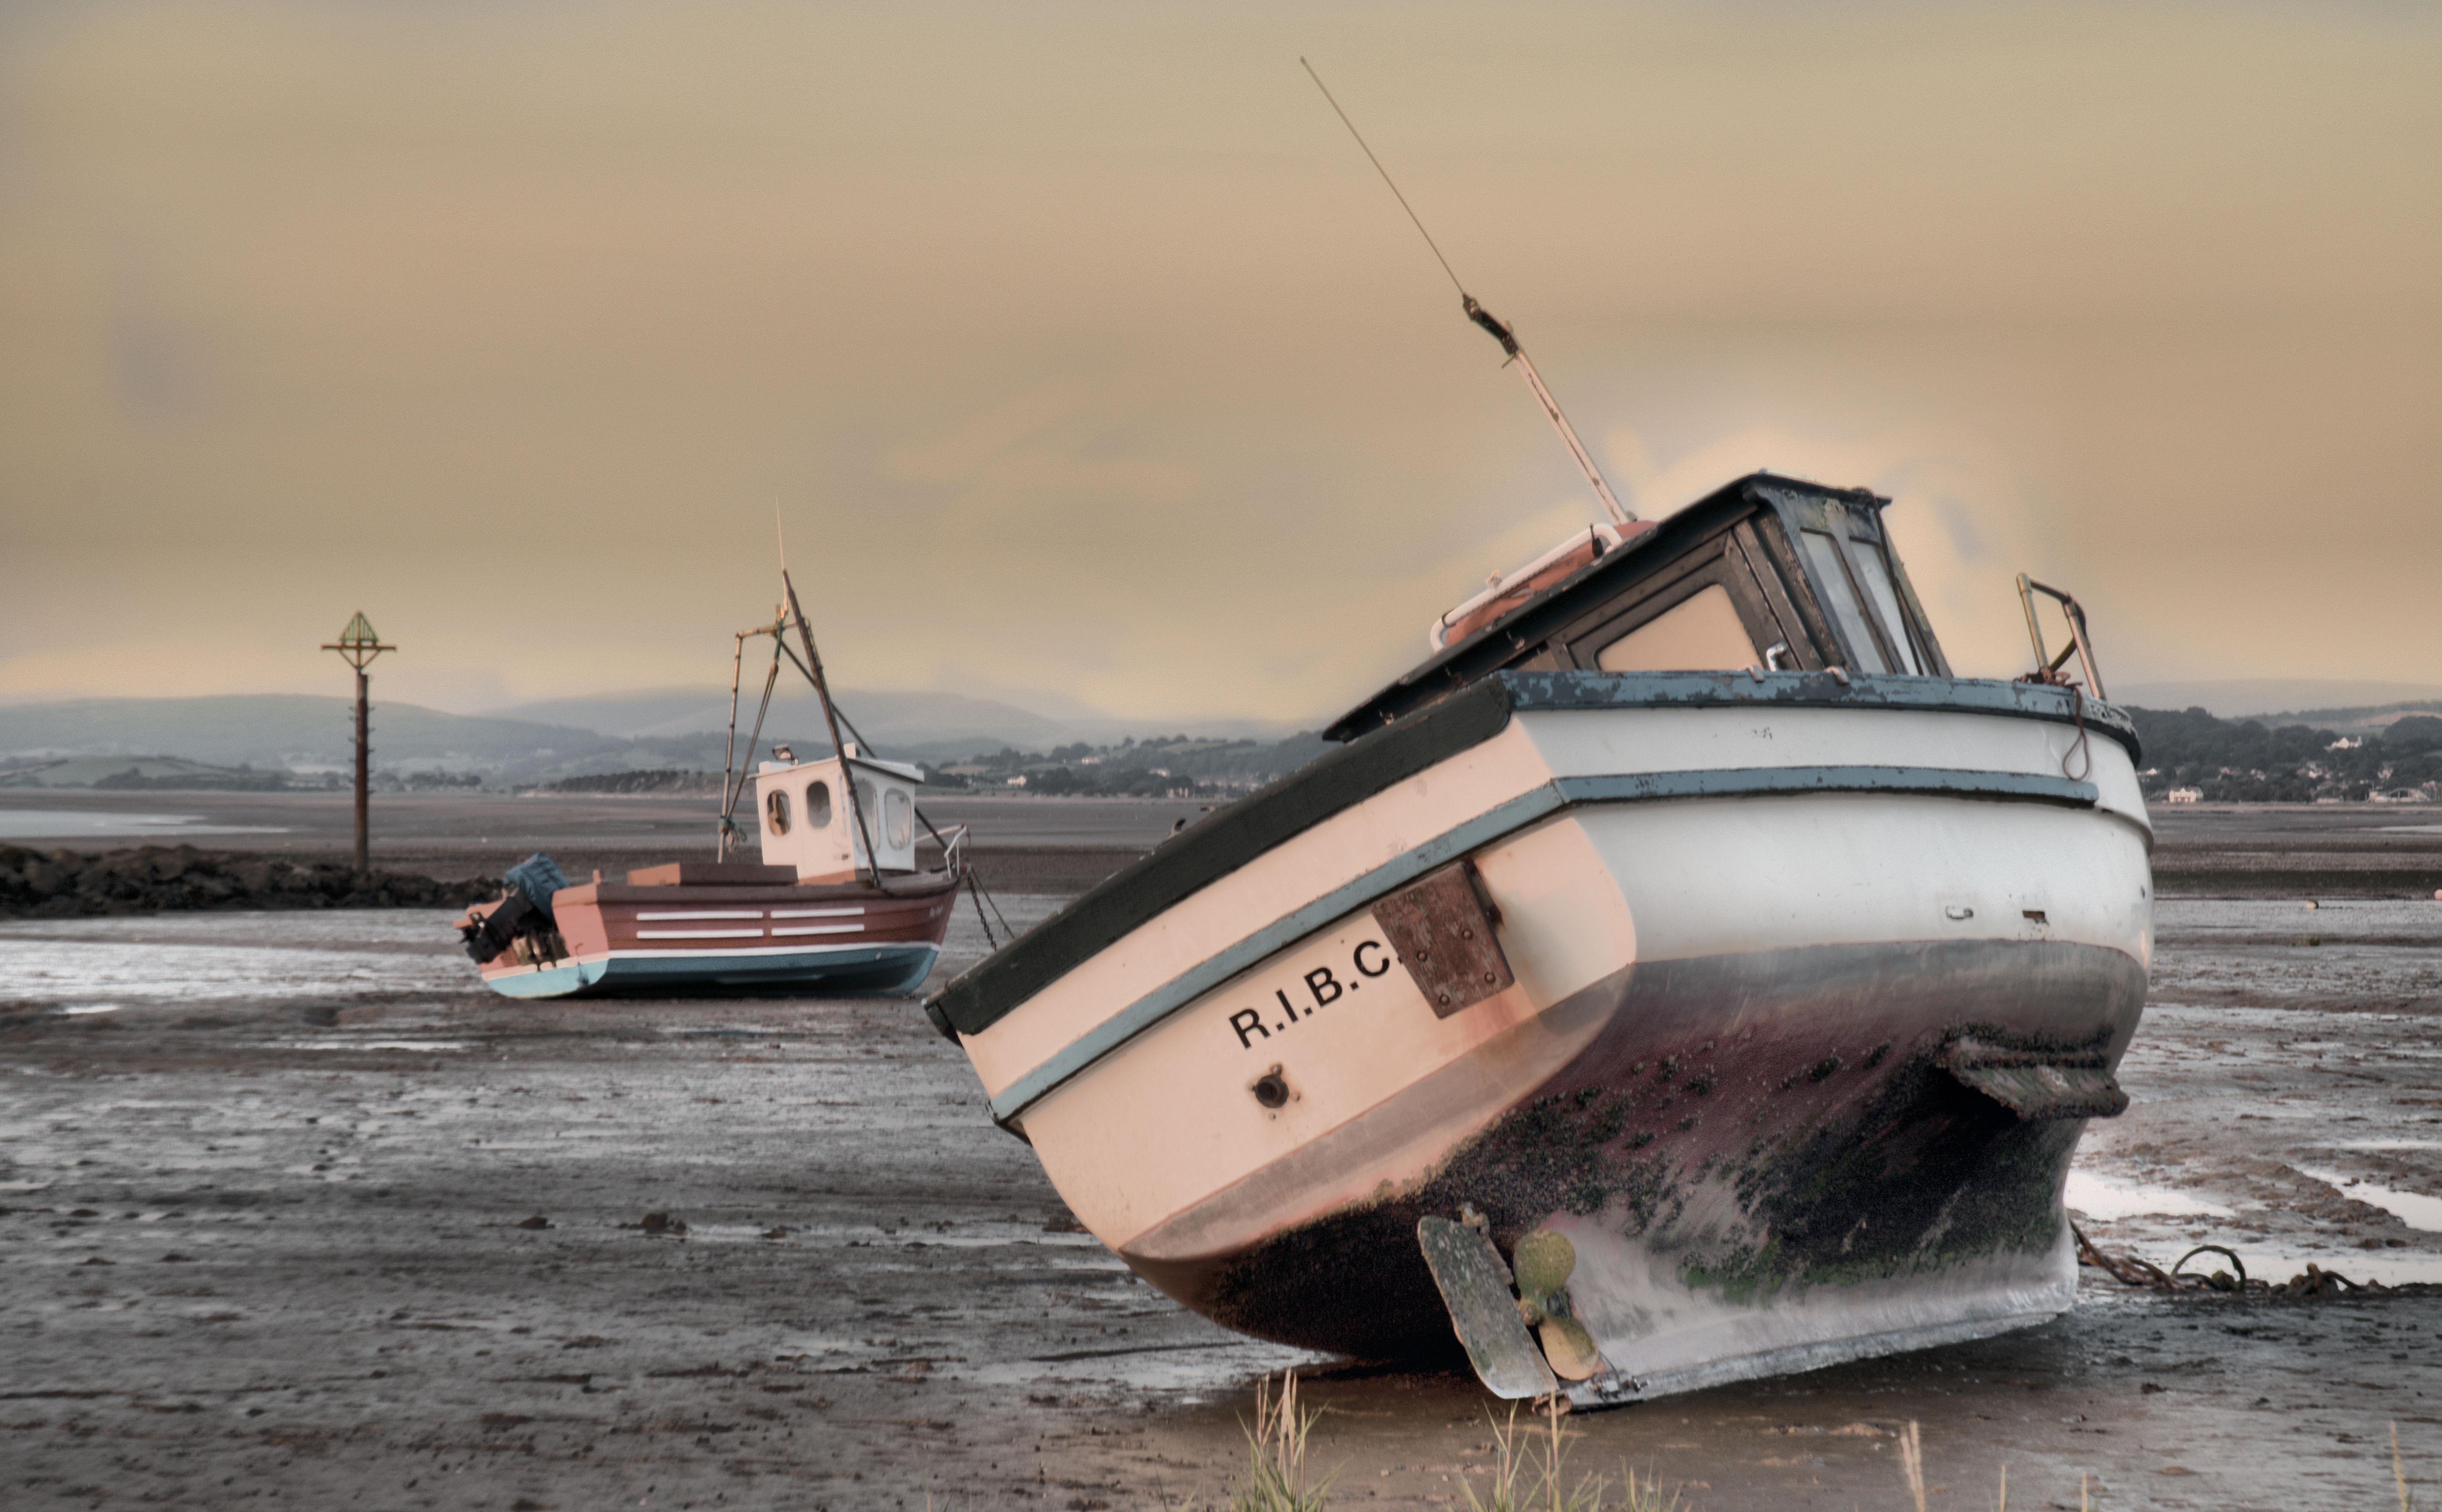
sea, water, ocean, sunset, boat, tide, summer, vehicle, holiday, harbor, blue, sailboat, grey, boating, watercraft, fishing vessel